Štramberk

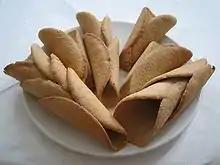
Štramberk ears

The town is known for the production of Štramberk ears, which is a traditional confectionery produced for about 800 years. The manufactory is protected geographical indication by the European Union and it was the first Czech product with this designation.